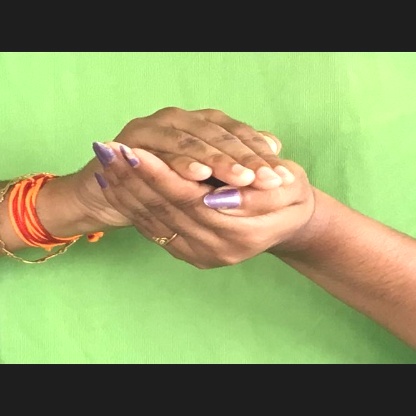
Mudra: Samputa